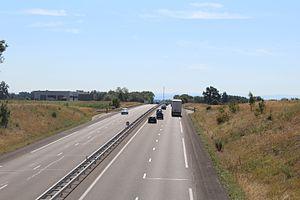
Autoroute A40 à Saint-Genis-sur-Menthon avec à gauche de la photo la zone d'activités du village
Saint-Genis-sur-Menthon est une commune française située dans le département de l'Ain, en région Auvergne-Rhône-Alpes.